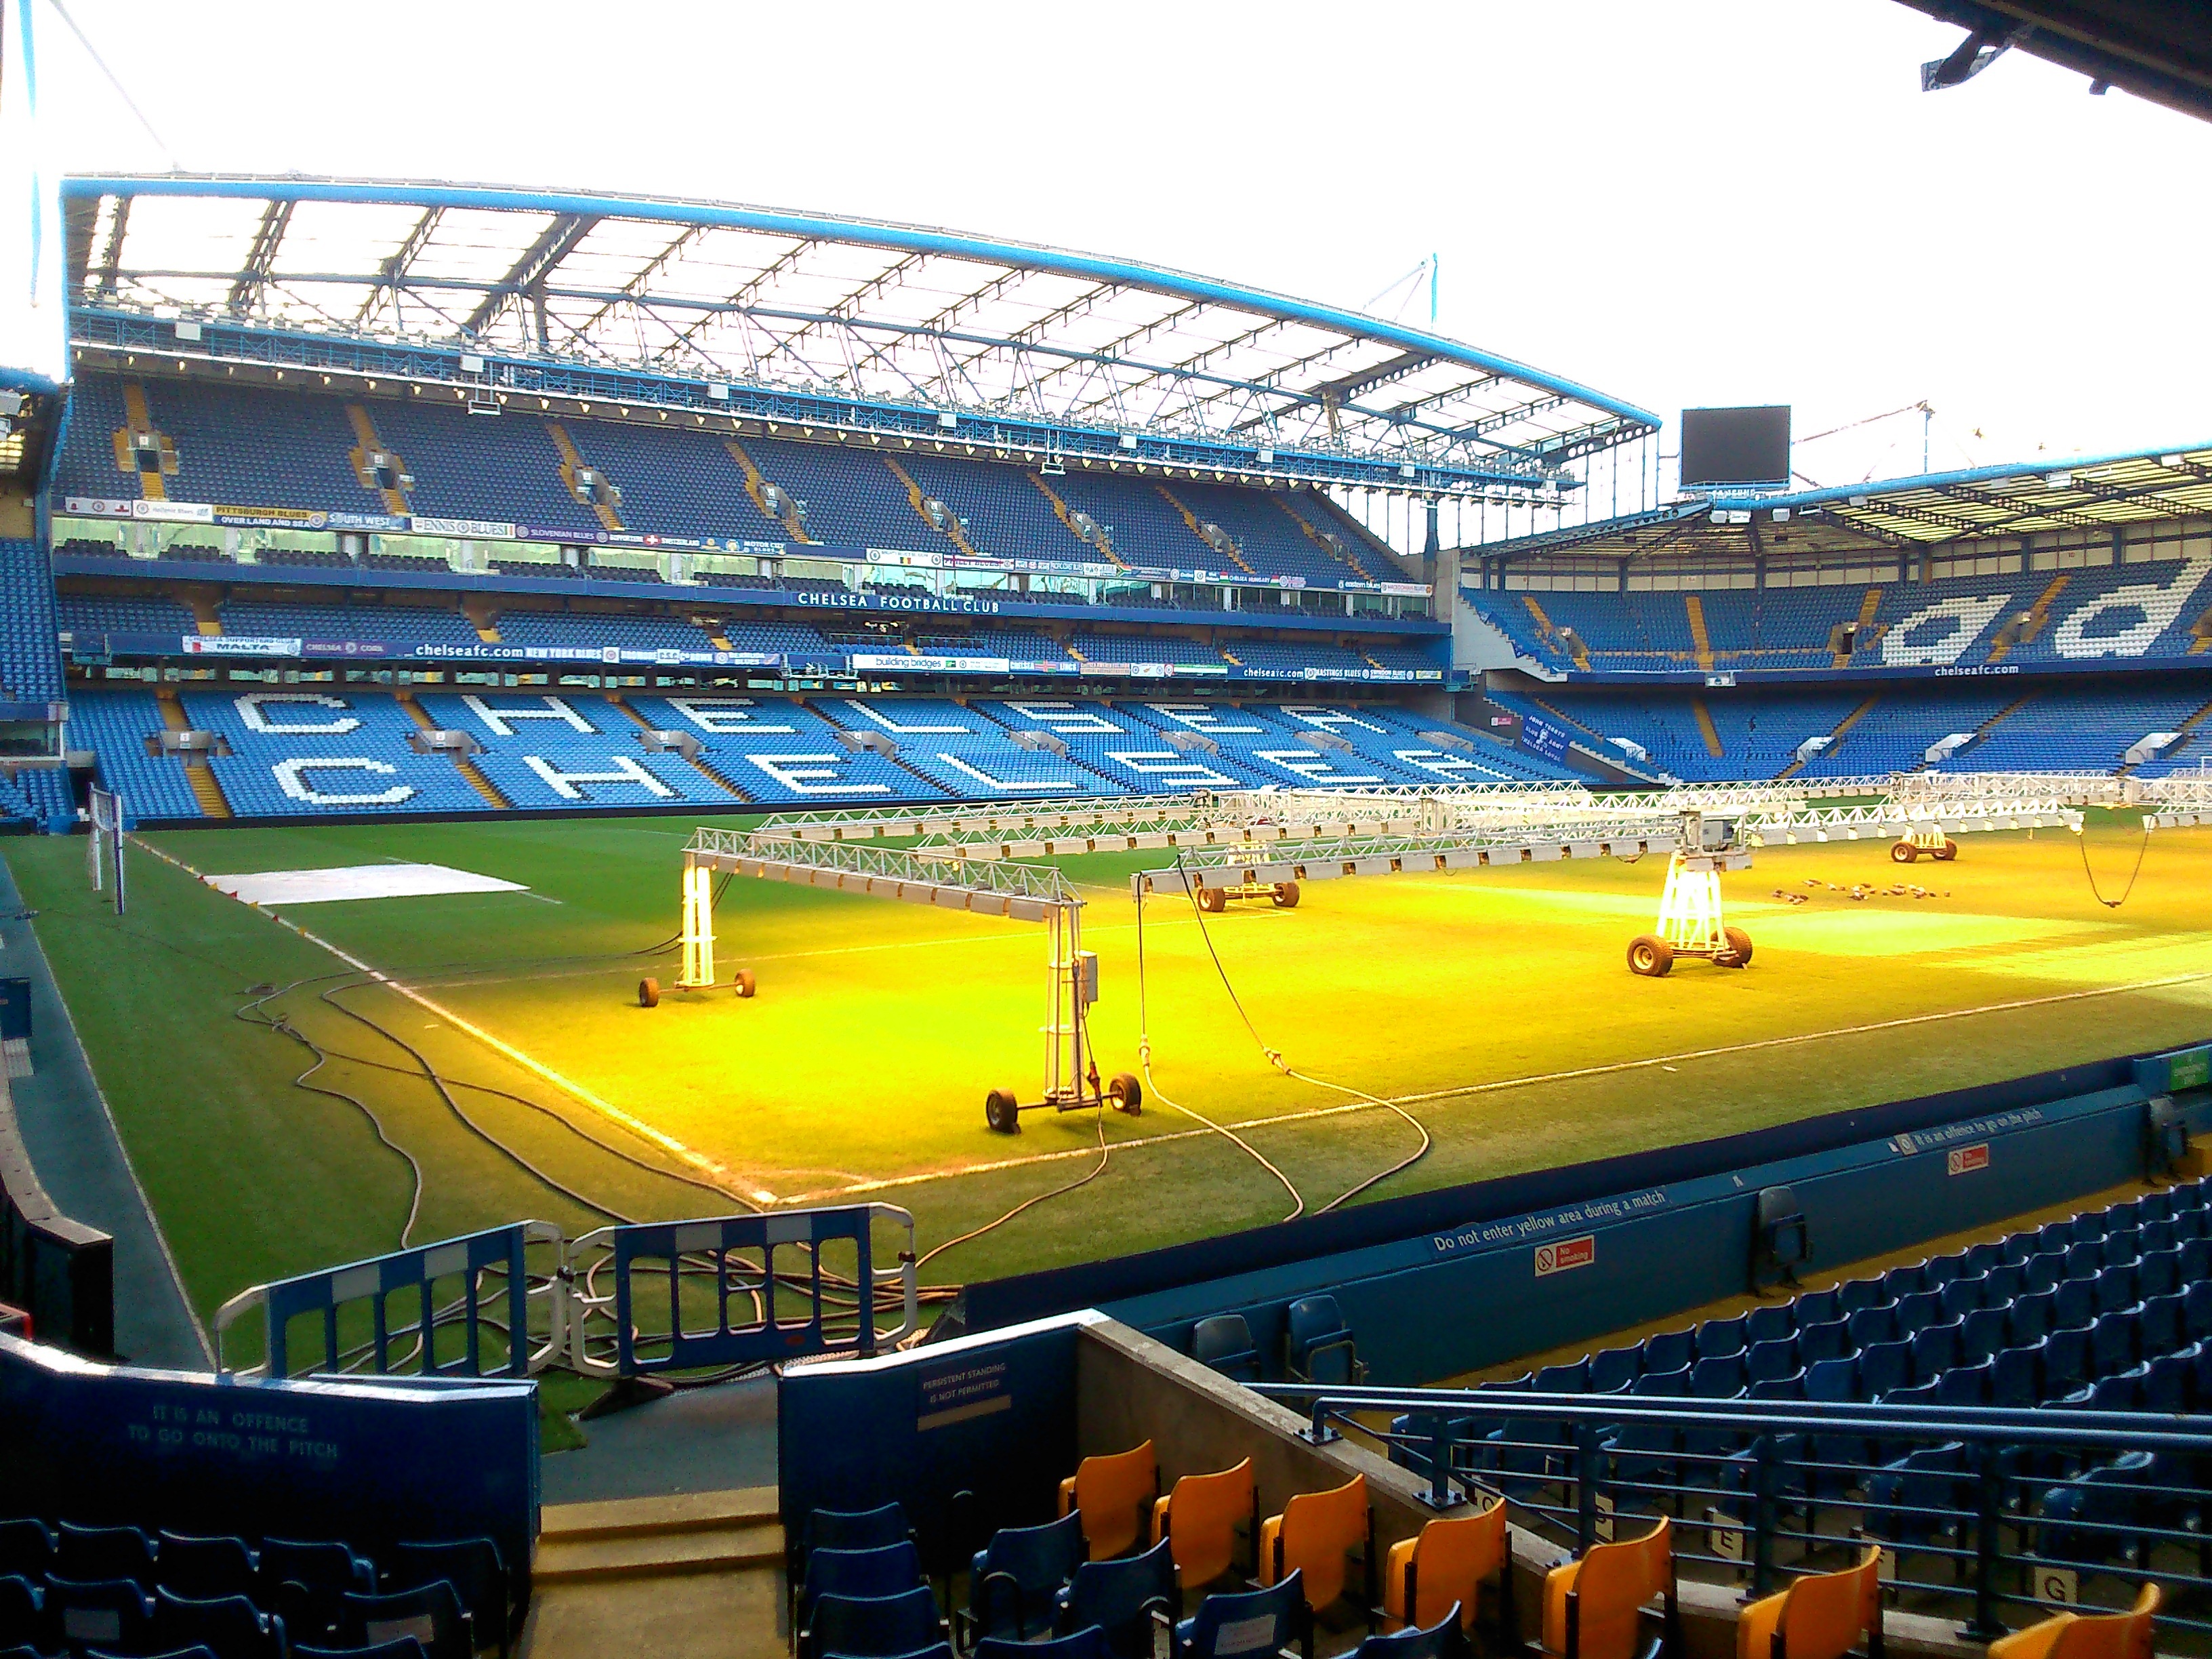
structure, bridge, football, stadium, baseball field, london, lights, arena, chelsea, baseball park, stamford, geographical feature, sport venue, soccer specific stadium, music venue